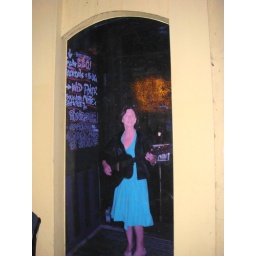
TV Guerrilla Garden in Kings Cross, street art